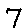
Label: 7